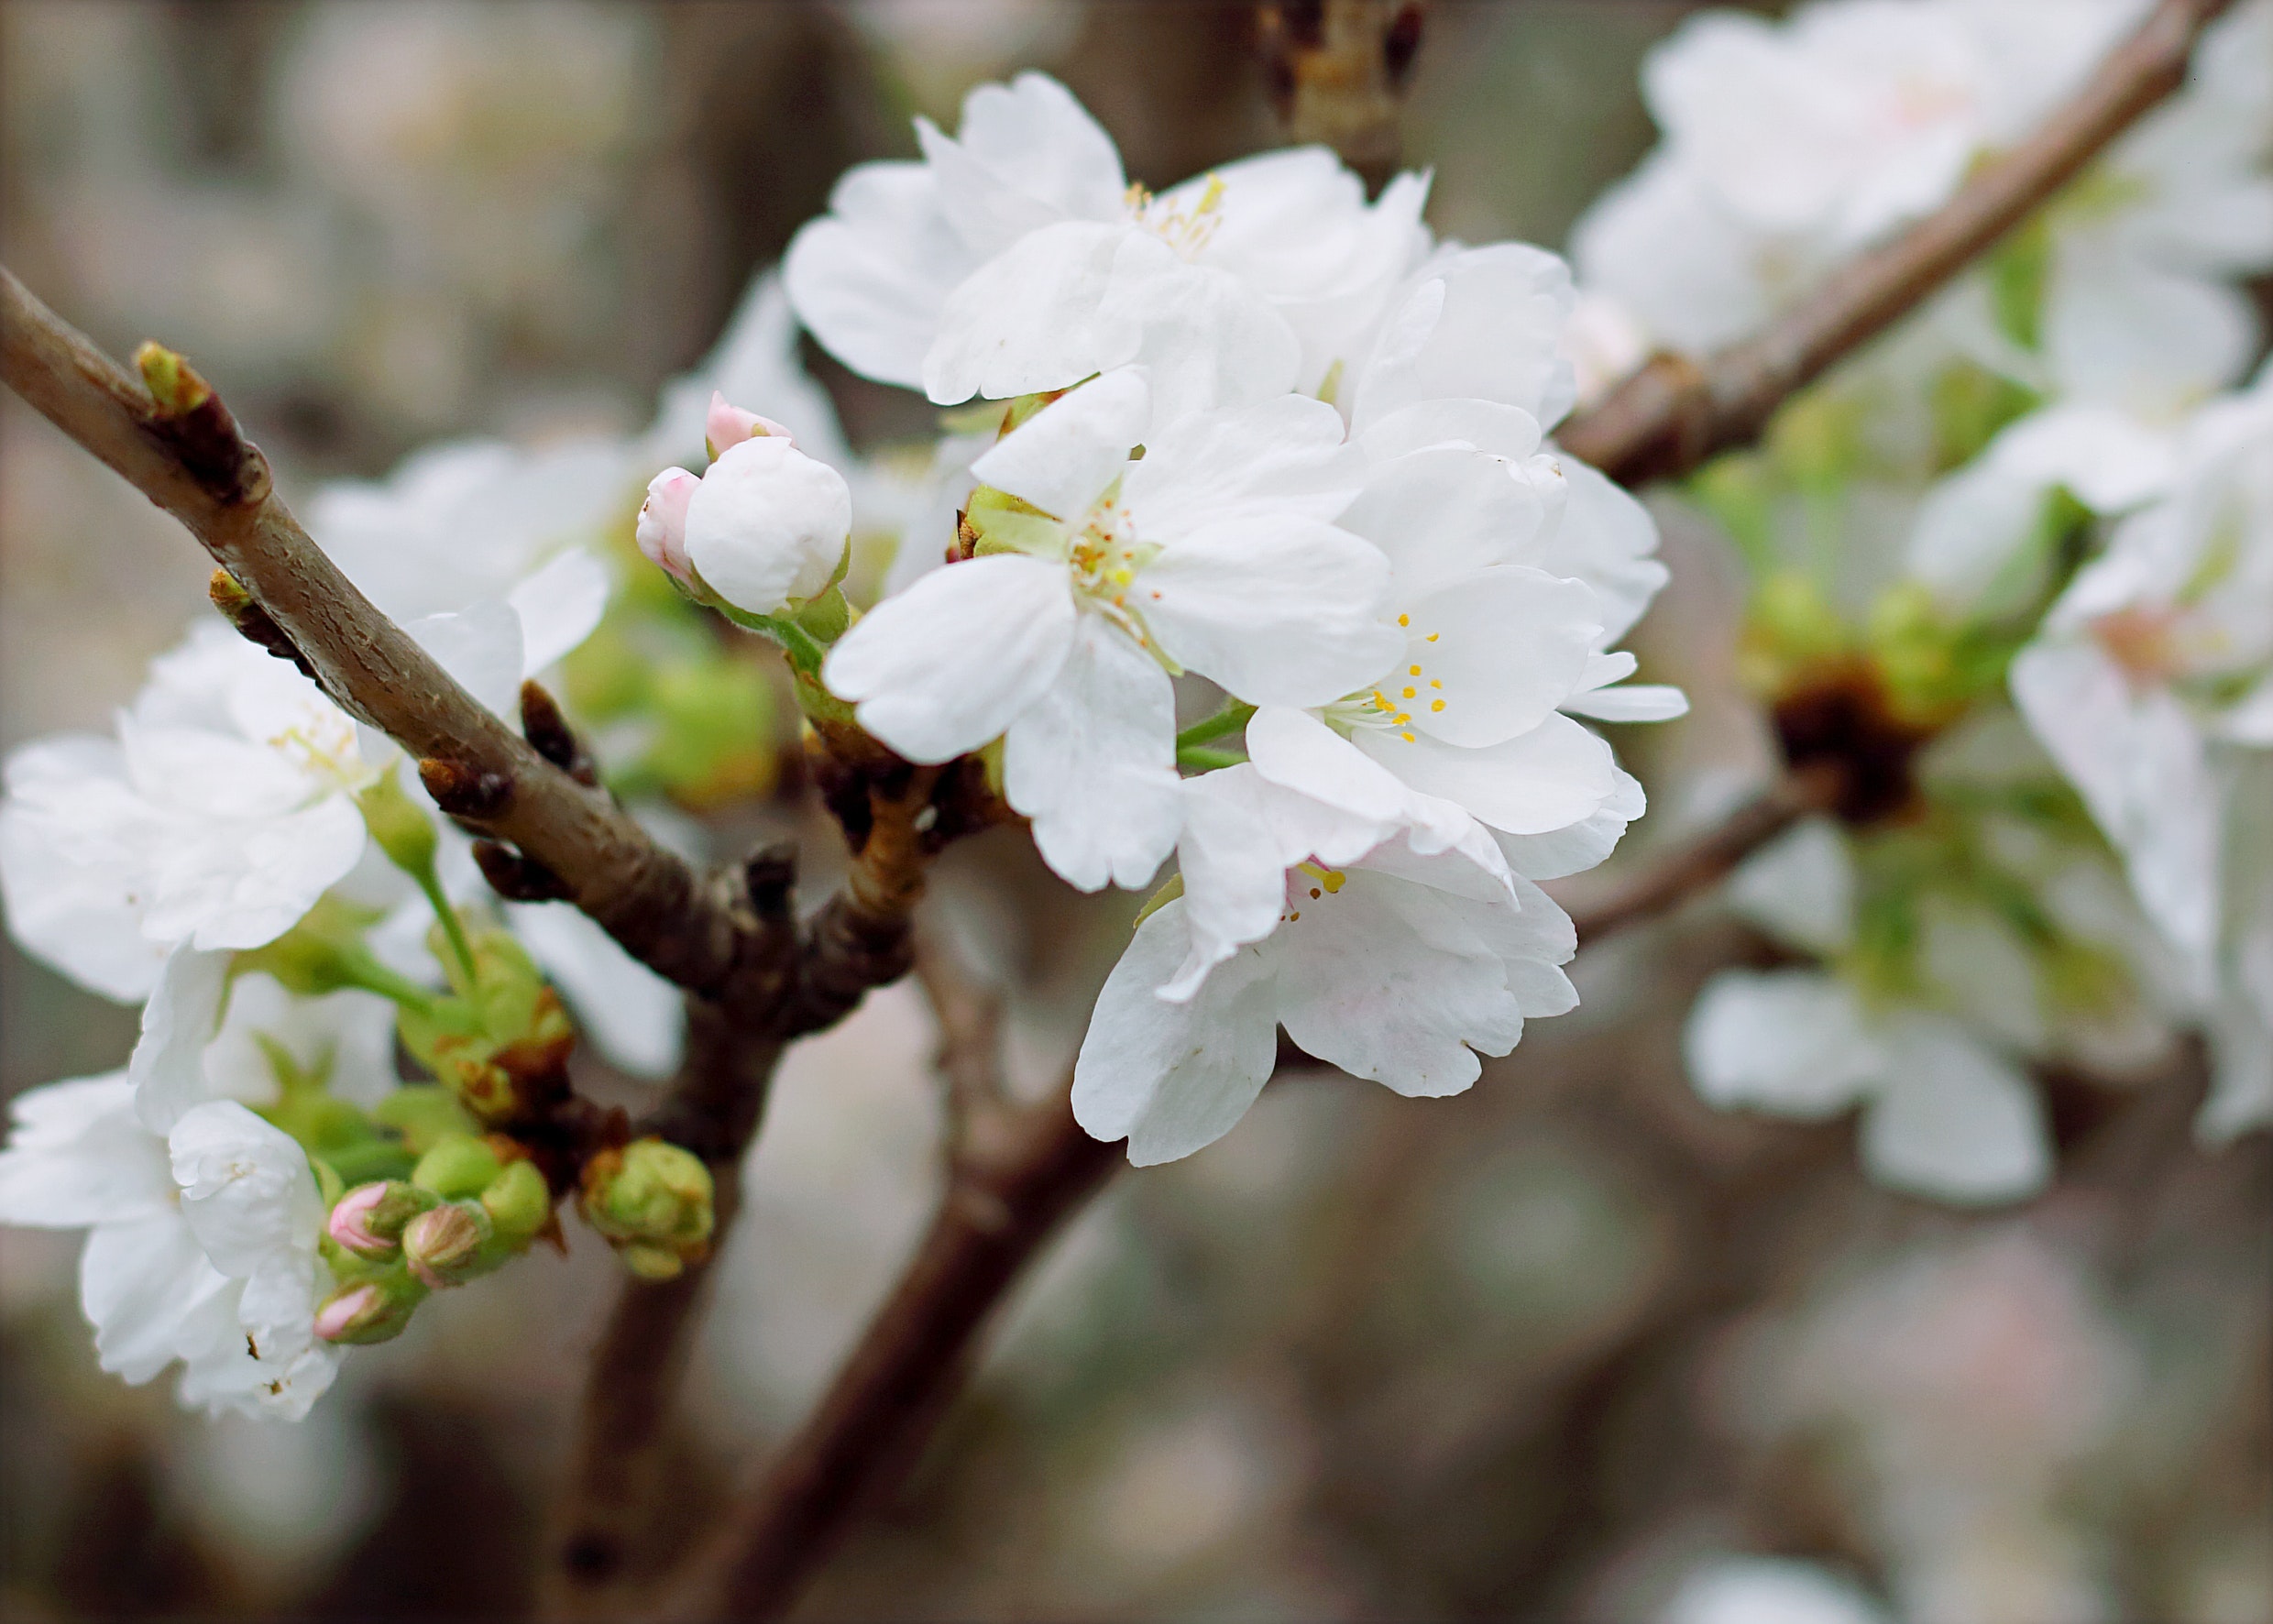
flower, white, spring, blossom, petal, plant, flowering plant, branch, twig, cherry blossom, fire cherry, tree, prunus, prunus spinosa, Dogwood family, Oregon cherry